Ellenz-Poltersdorf

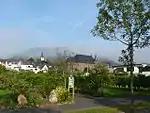
Saint Martin's Church

Ellenz-Poltersdorf is an "Ortsgemeinde" – a municipality belonging to a "Verbandsgemeinde", a kind of collective municipality – in the Cochem-Zell district in Rhineland-Palatinate, Germany. The winegrowing centre belongs to the "Verbandsgemeinde" of Cochem, whose seat is in the like-named town.